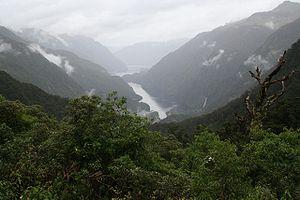
Doubtful Sound est un très grand et imposant fjord dans le sud-ouest de l'île du Sud de la Nouvelle-Zélande. Il est près de Milford Sound, plus grand mais moins accessible et donc moins visité.